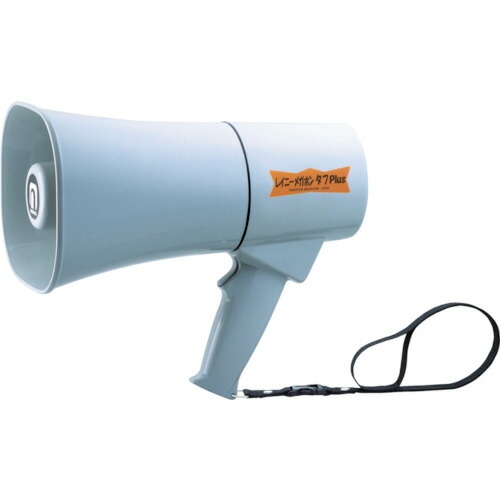
ノボル レイニーメガホンタフＰｌｕｓ６Ｗ 耐水・耐衝撃仕様（電池別売） TS-631N
商品名：ノボル レイニーメガホンタフＰｌｕｓ６Ｗ 耐水・耐衝撃仕様（電池別売） （株）ノボル電機 コードNo: TS-631N オレンジブック発注コード：835-9885 JANコード：4543853000675 特徴 --- 用途 --- 仕様 --- 仕様2 ●ストラップ長さ：400mm ●保護等級：IP66(JIS C0920に準拠) ●防水性能：耐水 材質/仕上げ ●ASA樹脂 セット内容・付属品 --- 注意事項 ●電池は別売です。
Brand: ノボル
Category: Electronics > Video > Projectors > Overhead Projectors